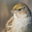
Label: bird